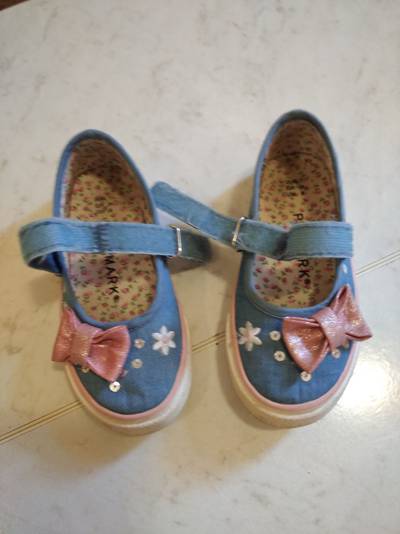
Waste category: shoes